David Tannock

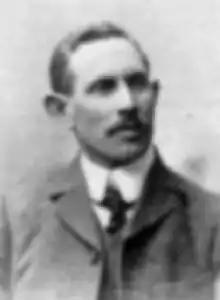
Tannock,

David Tannock (1873–1952) was a New Zealand horticulturist, landscape architect, superintendent of reserves and silviculturist. He was born in Tarbolton, Ayrshire, Scotland, in 1873.